Stretch-triggered drug delivery

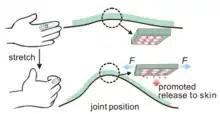
Example of a drug release system triggered by the stretching of an elastomer as a consequence of a finger bending.

There are naturally occurring mechanical forces in the human body such as increased stress within blood vessels due to atherosclerotic plaque. The naturally occurring mechanical forces in the body enable the self-administration of medications. Motion-triggered drug delivery of anticancer therapy is achievable through the natural forces generated by organ movements. Research has been conducted on contact lenses that are pre-loaded with glaucoma medication that is released by the stretch of the contact lens during natural eye movements. The movement of joints has been used to trigger the release of antibacterial drugs into the body.